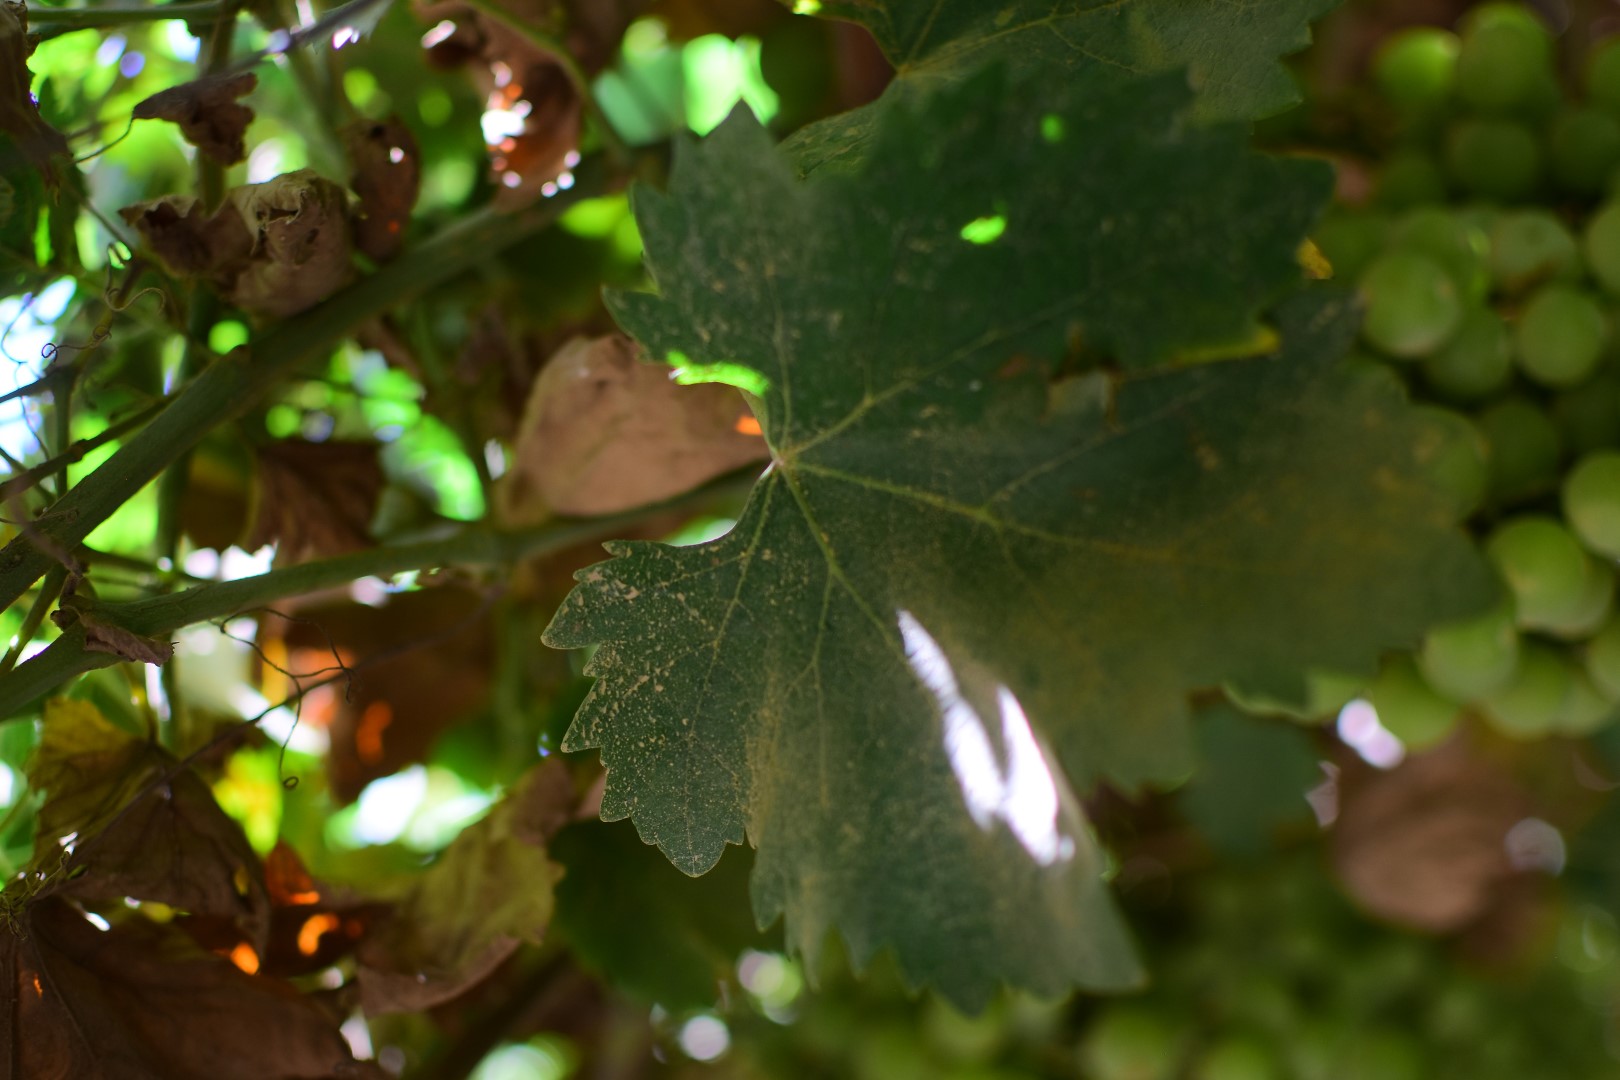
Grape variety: Halawani